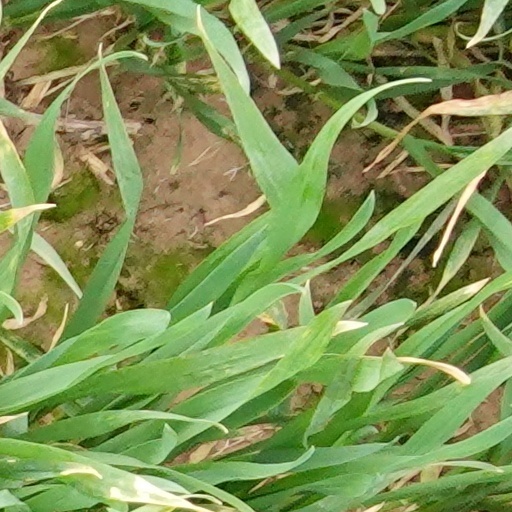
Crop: wheat